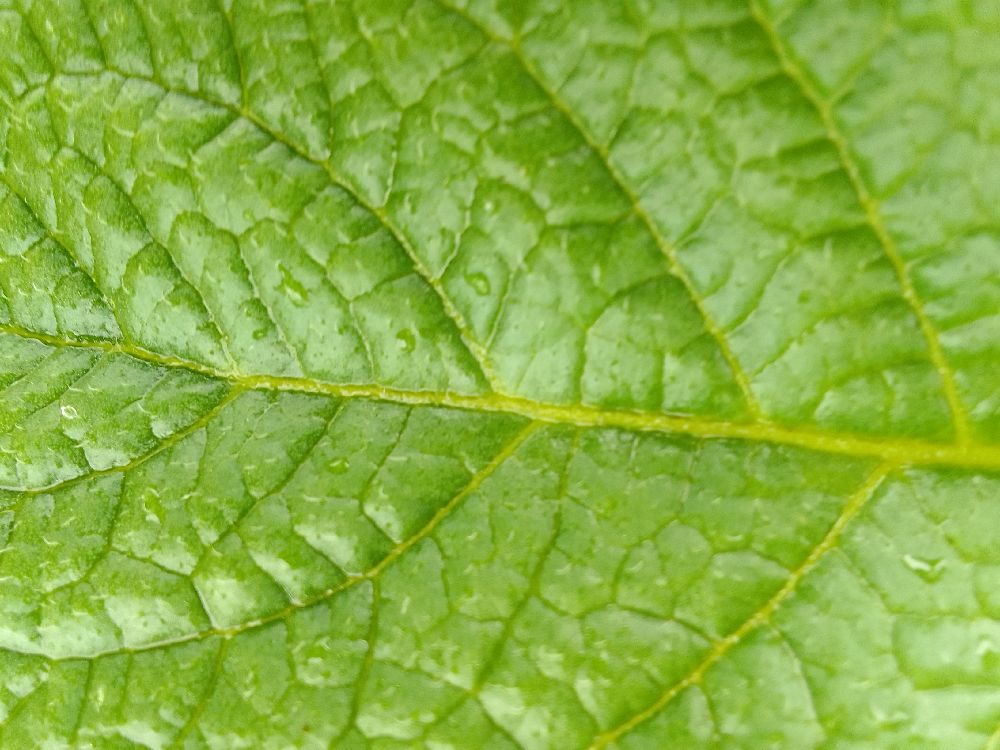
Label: Healthy